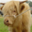
Label: cattle